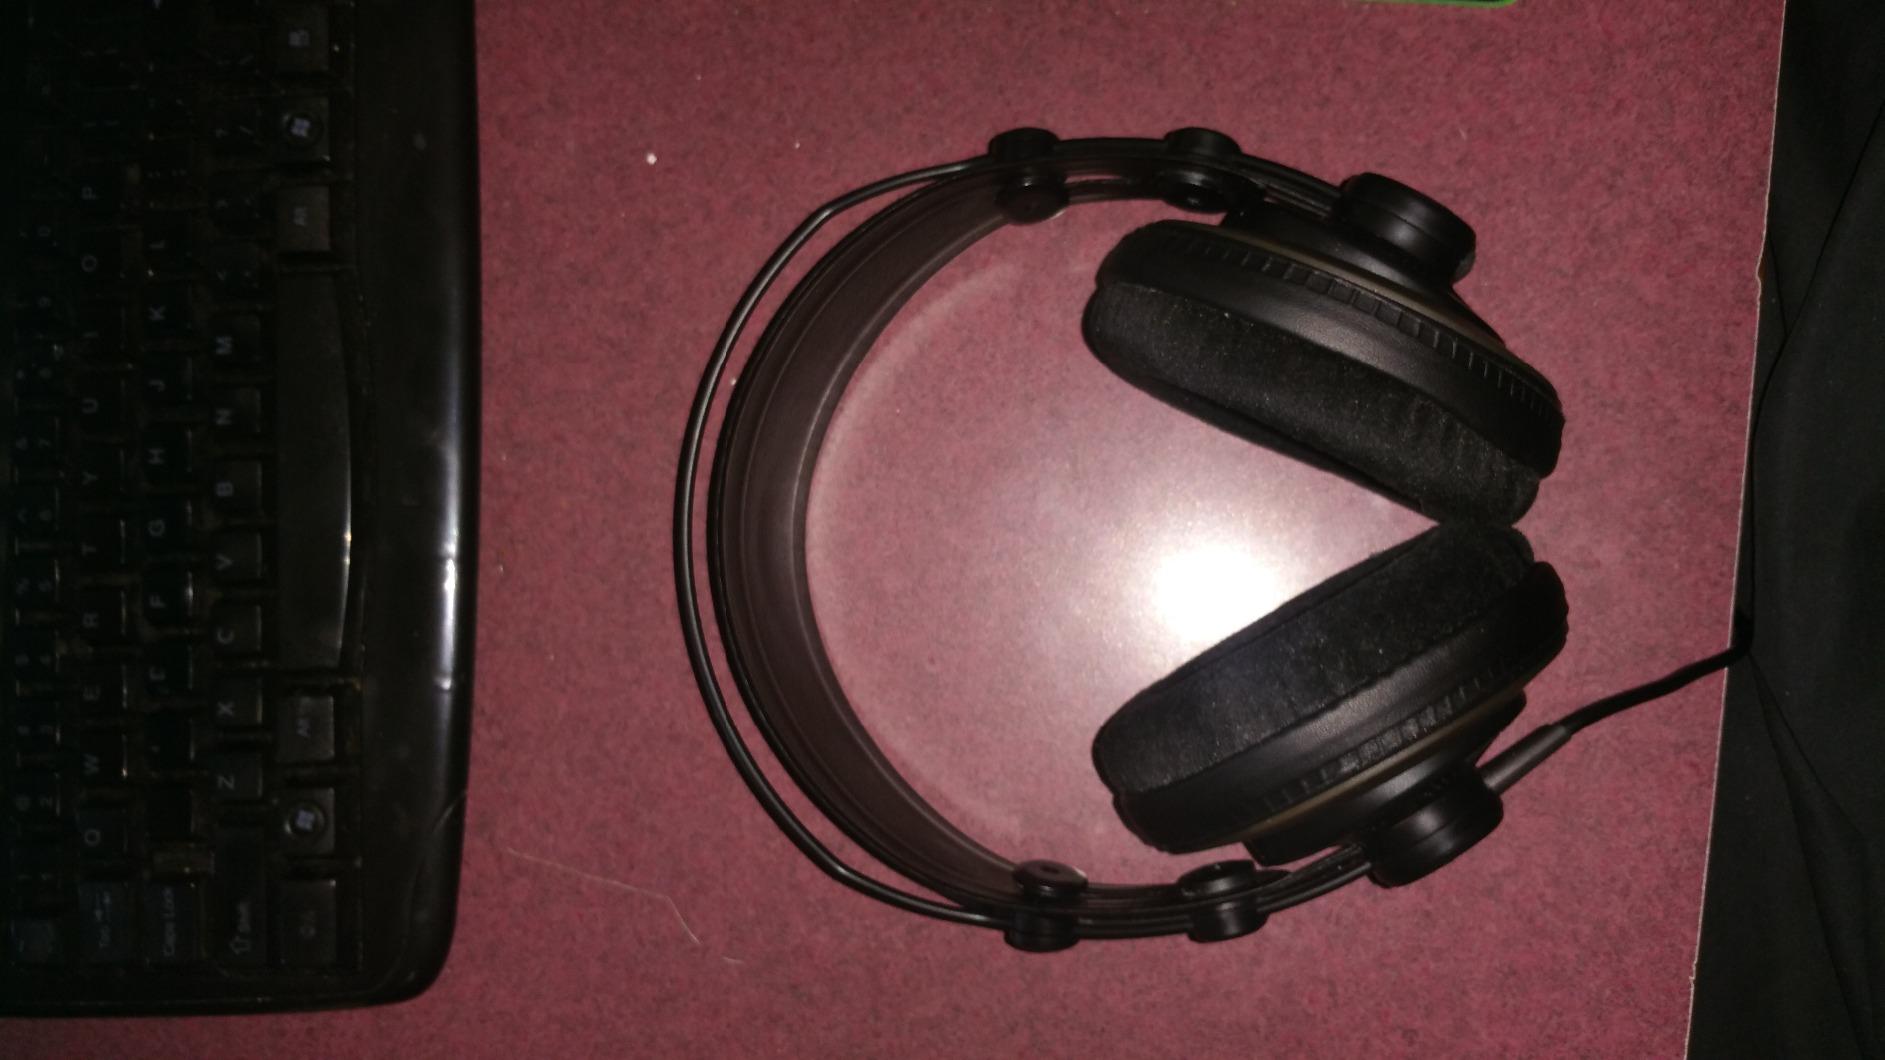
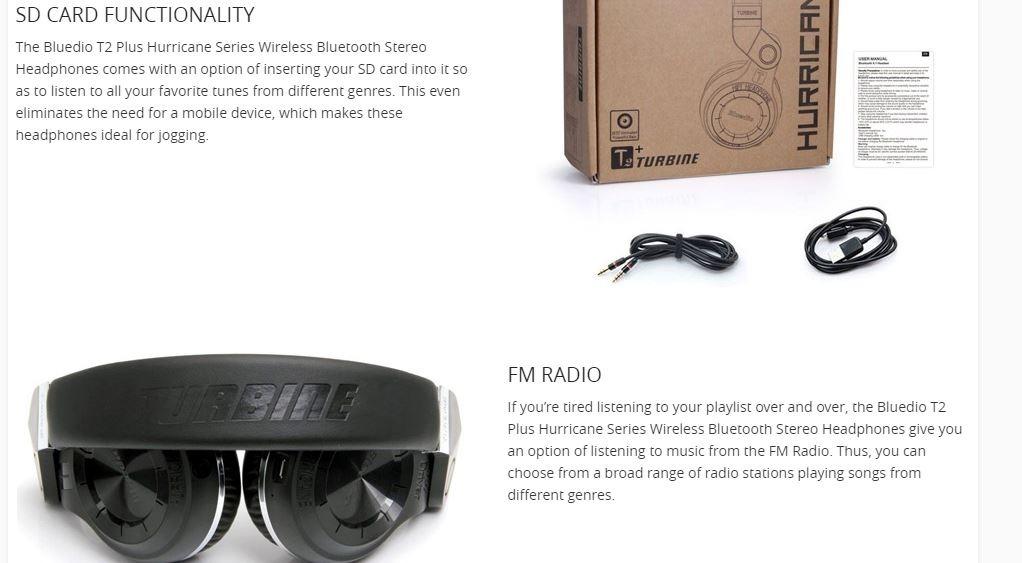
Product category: headphones
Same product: no